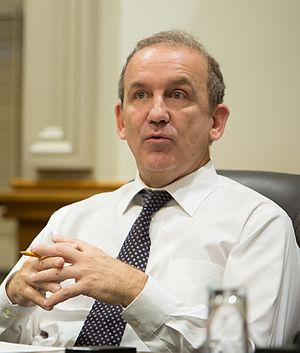
Claude Surprenant
Claude Surprenant est un entrepreneur et homme politique québécois. En 2018, il est député indépendant à l'Assemblée nationale du Québec. Il représente la circonscription de Groulx de l'élection générale québécoise de 2014 jusqu'à celle de 2018 où il est battu dans sa circonscription.
Groulx est une circonscription électorale provinciale du Québec. Elle est située dans la région administrative des Laurentides.